Magic Slate

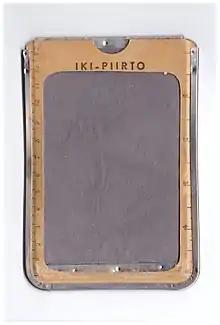
'Iki-piirto' writing pad with a multiplication table on the <a href="https%3A//commons.wikimedia.org/wiki/File%3AIki-piirto-writing-pad-back.jpg">backside

Based on the general principle of interaction between waxy and translucent layers, similar devices varied in design and were produced by different companies over the world. Sigmund Freud described such ', comparing it to "the structure of the perceptive apparatus of the mind" in his 1924 "Note on the "Mystic Writing-Pad"" (later mentioned by Jacques Derrida in "Writing and Difference"). The devices of this kind were also known as ' in Finland, Printator in Great Britain, Super Slate.